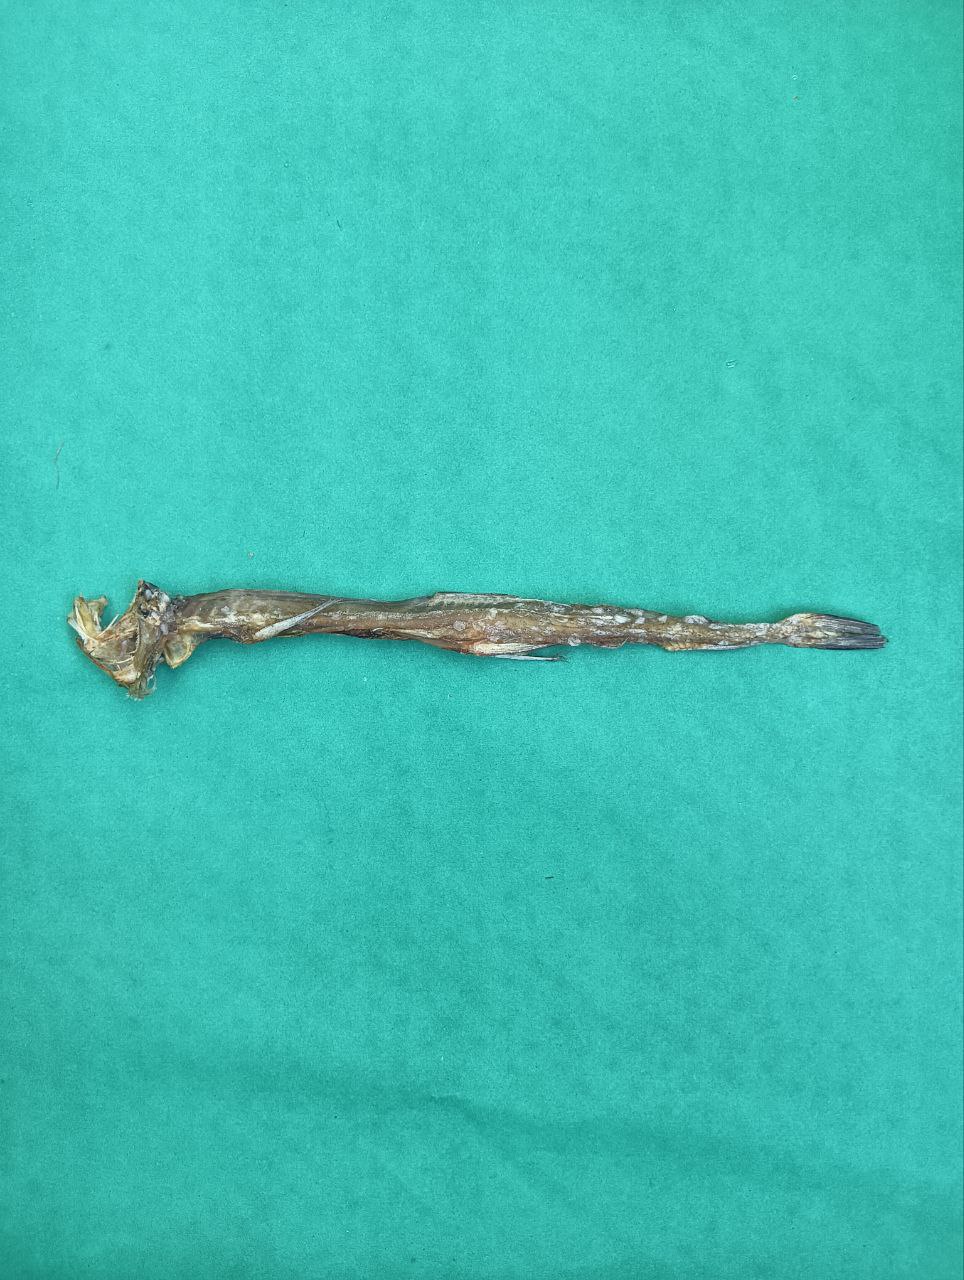
Species: Loitta